Ralph Merkle

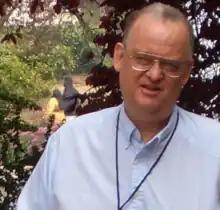
Merkle in 2007

Ralph C. Merkle (born February 2, 1952) is an American computer scientist and mathematician. He is one of the inventors of public-key cryptography, the inventor of cryptographic hashing, and more recently a researcher and speaker on cryonics.